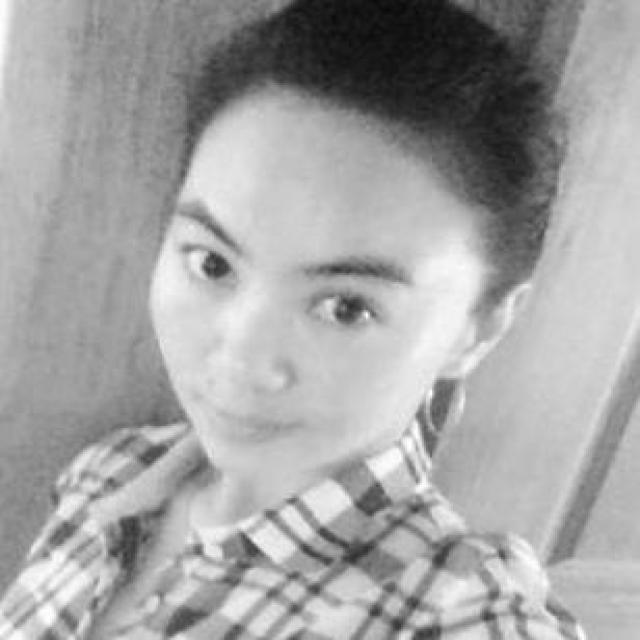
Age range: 21-44